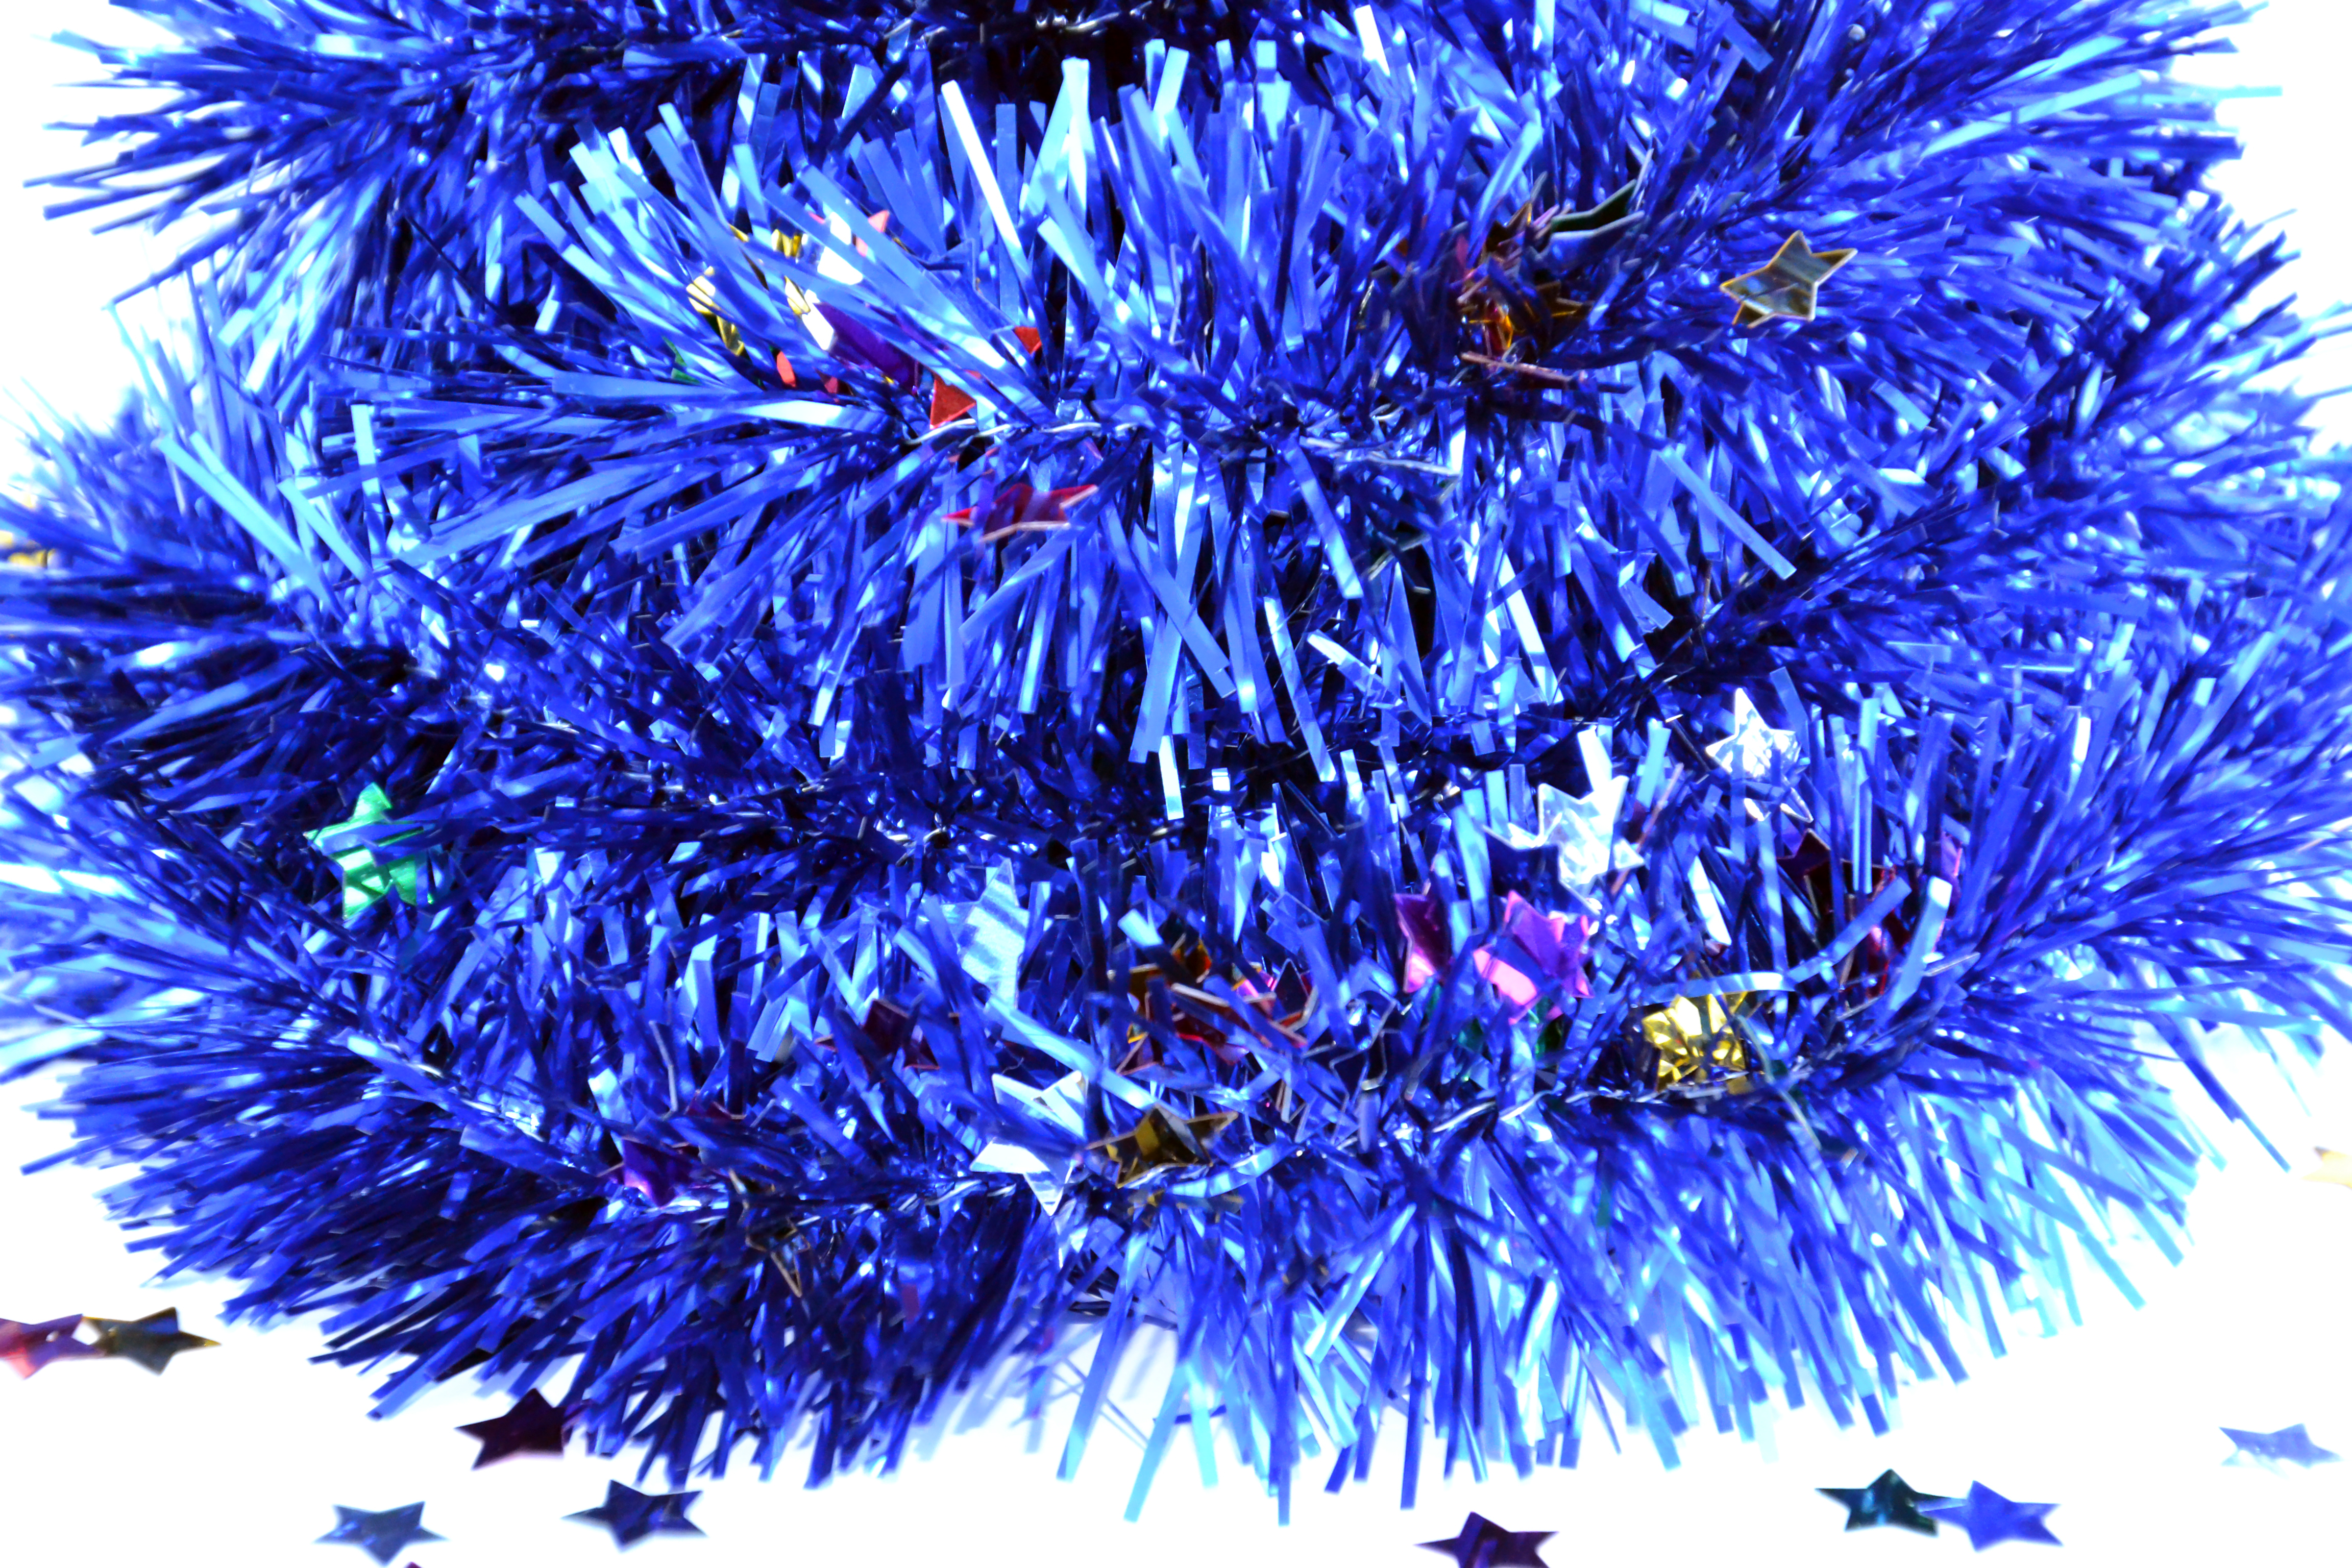
tinsel, new year, christmas, holiday, blue, confetti, shiny, stars, purple, cobalt blue, violet, electric blue, spruce, flower, aster, fir, organism, pine family, sea anemone, branch, christmas ornament, invertebrate, christmas decoration